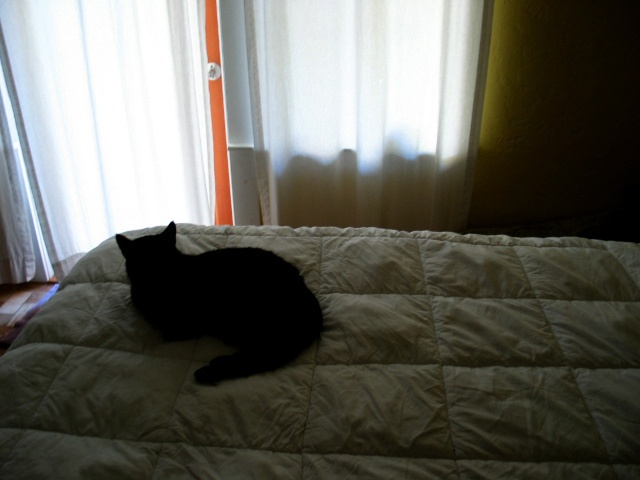
A black cat laying on top of a white bed.
a black cat seated on a well made bed gazing
A dark colored cat laying down on a big bed.
A cat laying on a bed with the window in front of it.
A cat lying on a bed in a dark room